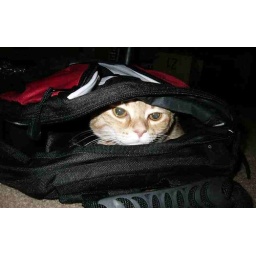
I did not put her in this bag. No, I just put the bag on the floor and she put herself in it.